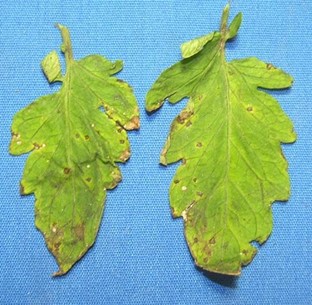
Plant: Tomato
Disease: tomato bacterial leaf spot